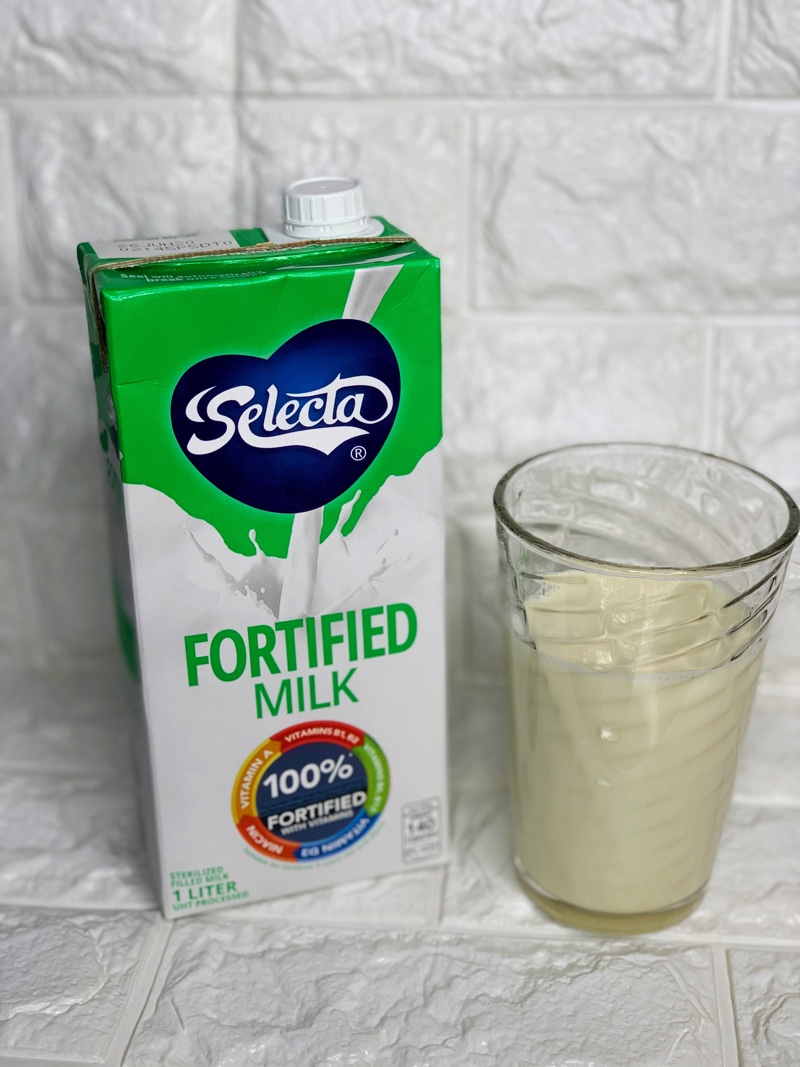
Label: cardboard